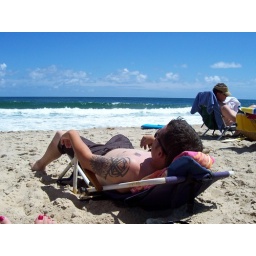
Brian, in his "reclining" beach chair